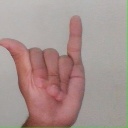
अक्षर: य